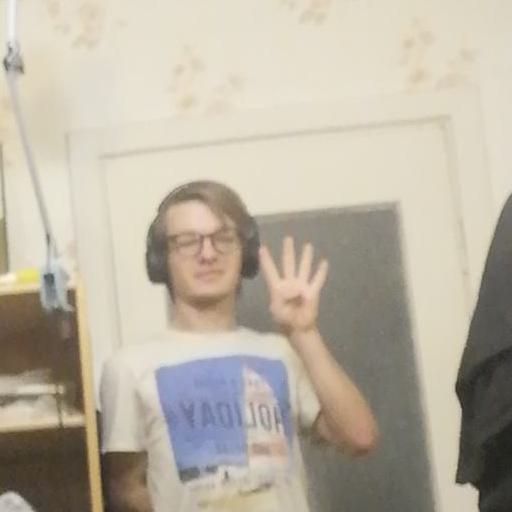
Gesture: four